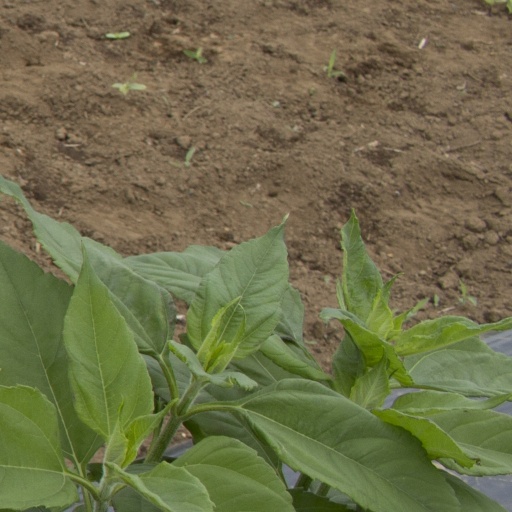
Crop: Jerusalem artichoke